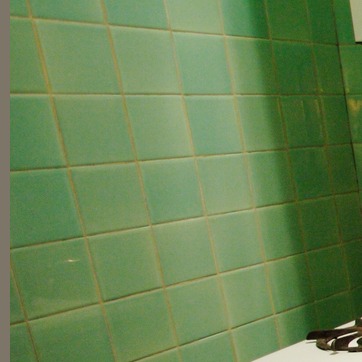
Material: tile